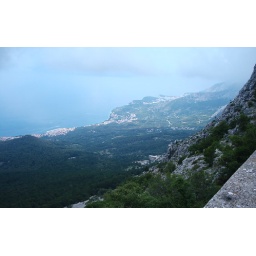
Standing at a road pocket on a road snaking its way up a nature preserve mountain area in Croatia.